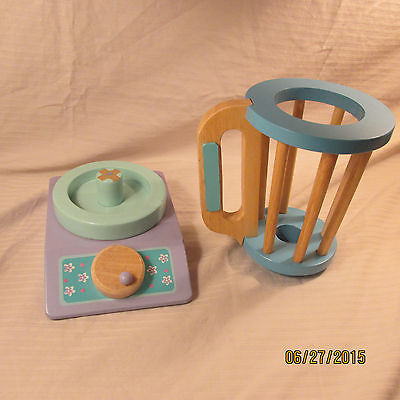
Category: toaster